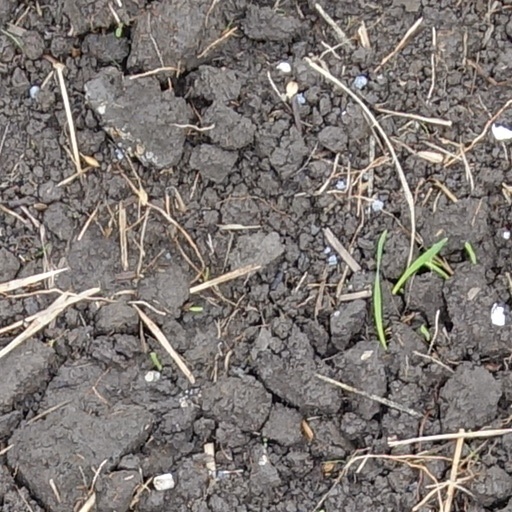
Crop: wheat